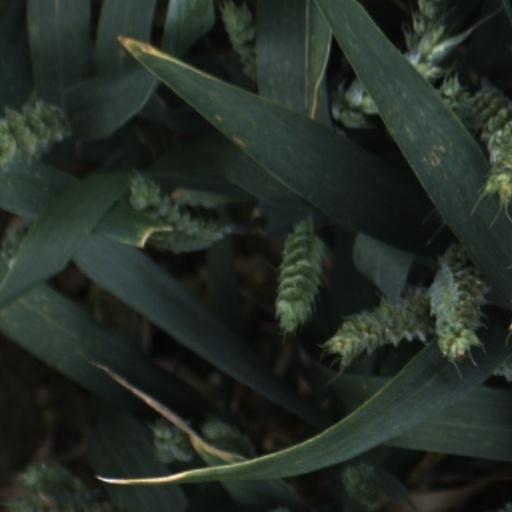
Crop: wheat